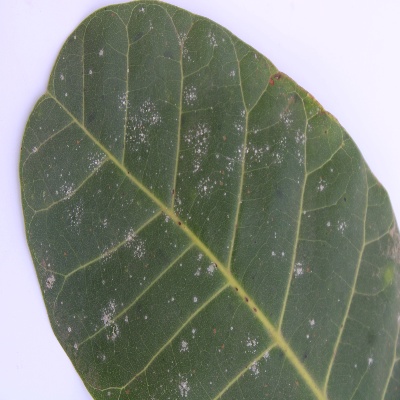
Crop: Cashew
Condition: red rust